James K. Polk

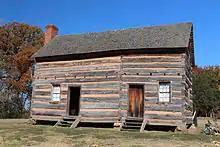
Reconstruction of the log cabin in Pineville, North Carolina where Polk was born

James Knox Polk was born on November 2, 1795, in a log cabin in Pineville, North Carolina. He was the first of 10 children born into a family of farmers. His mother Jane named him after her father, James Knox. His father Samuel Polk was a farmer, slaveholder, and surveyor of Scots-Irish descent. The Polks had immigrated to America in the late 17th century, settling initially on the Eastern Shore of Maryland but later moving to south-central Pennsylvania and then to the Carolina hill country.